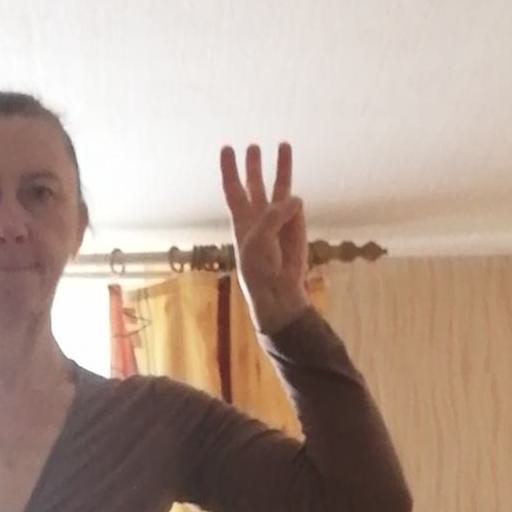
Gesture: three